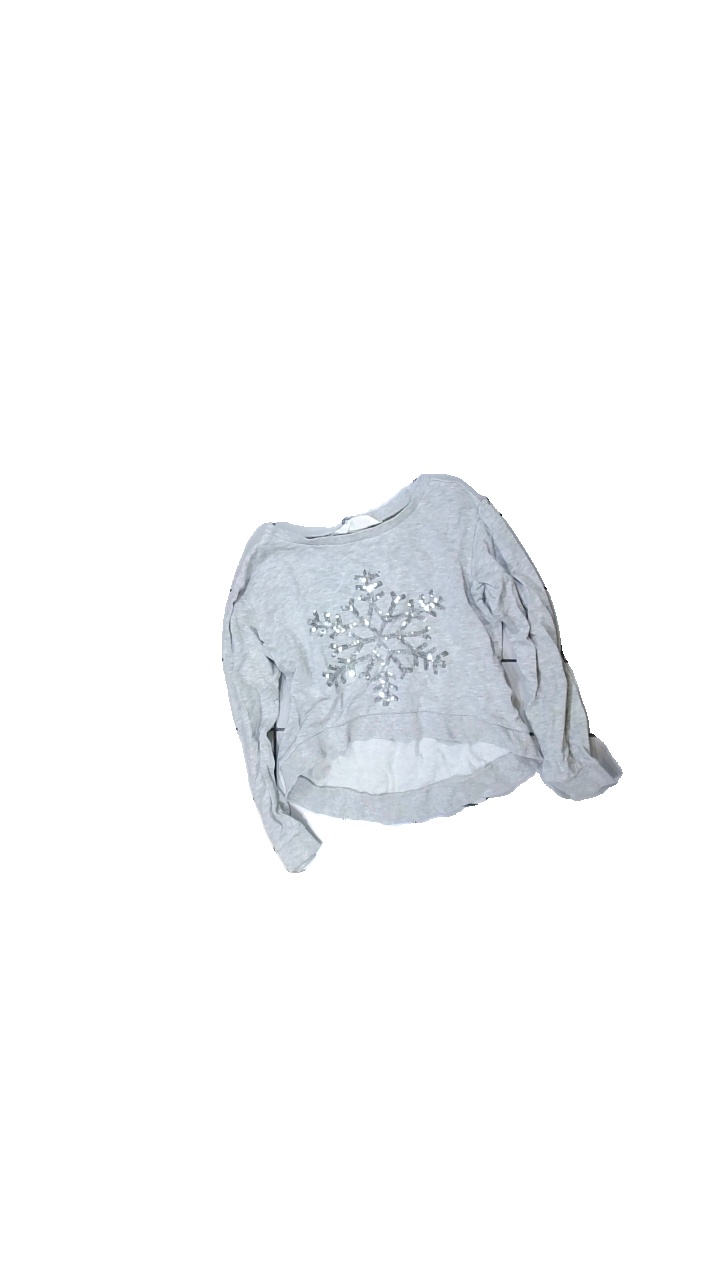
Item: Sweater (Children)
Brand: H&m
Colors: Pink
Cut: Regular, C-collar
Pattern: Glitter
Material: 97% cotton, 3% viscose
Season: All
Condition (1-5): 2
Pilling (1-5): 4
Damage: Stains
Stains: Minor
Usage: Export
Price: <50